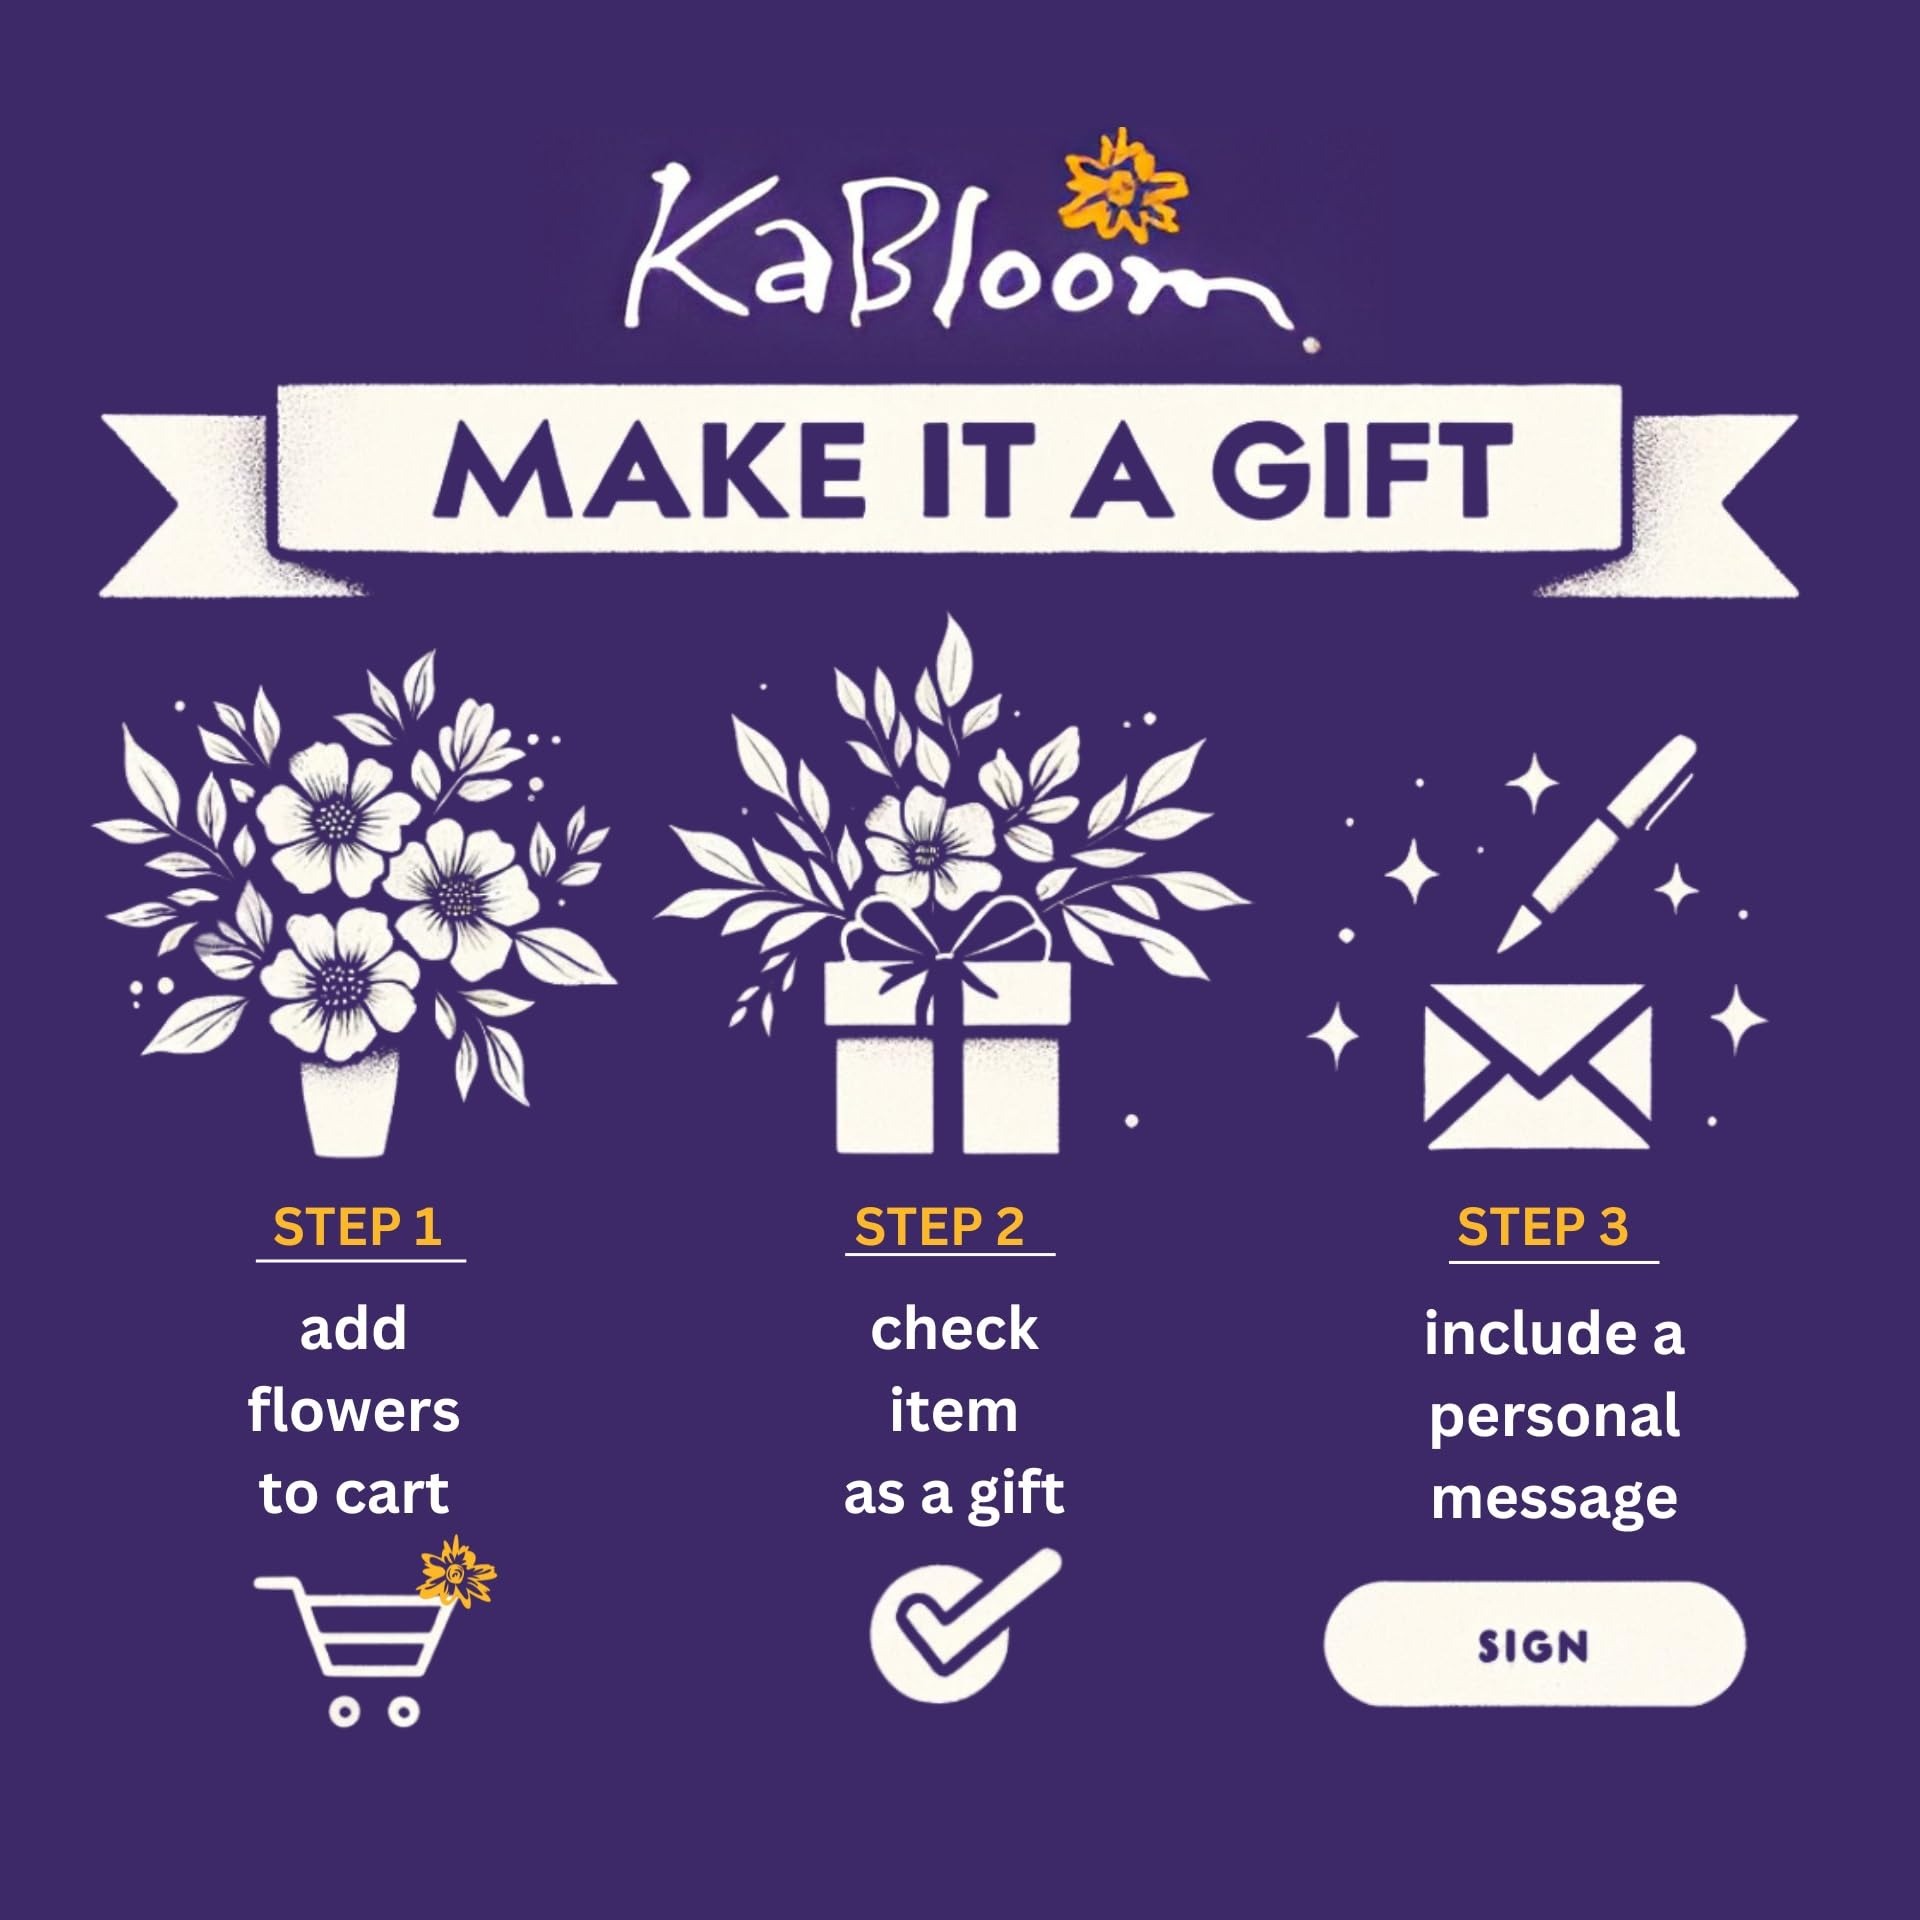
Item Name: KaBloom PRIME NEXT DAY DELIVERY : Valentine's Day Collection - Sailor's Sunset Bouquet of 5 Fresh Pink Lilies with Vase Gift for Anniversary, Get Well, Thank You, Valentine, Mother’s Day Flowers
Value: 1.0
Unit: Count

Price: 46.17